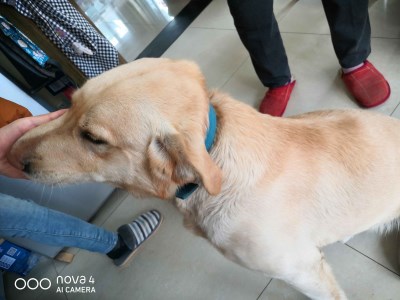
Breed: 3580-n000122-Labrador_retriever